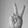
ASL letter: V